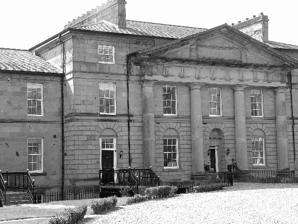
Building: Lancaster Moor Hospital
Country: United Kingdom
Year built: 1883
Former hospital in Lancashire, England Hospital in Lancashire, England Lancaster Moor Hospital The 1816 building in 2008 Location in Lancaster Geography Location Lancaster , Lancashire, England Coordinates 54°02′56″N 2°46′19″W / 54.049°N 2.772°W / 54.049; -2.772 Organisation Type Specialist Services Speciality Psychiatry History Former name(s) Lancashire County Lunatic Asylum (1816-1930) Lancaster County Mental Hospital (1930-1948) Opened 1816 Closed 2000 Listed Building – Grade II* Official name Moor Hospital, Blocks 40, 41, 42, 44 and 46 Designated 24 January 1994 Reference no. 1289436 Listed Building – Grade II Official name Moor Hospital, New Block Designated 24 January 1994 Reference no. 1195079 Listed Building – Grade II Official name Boundary walls, railings, gates and gate piers at Lancaster Moor Hospital Designated 13 September 2006 Reference no. 1391761 Lancaster Moor Hospital , formerly the Lancaster County Lunatic Asylum and Lancaster County Mental Hospital , was a mental hospital in Lancaster , Lancashire , England, which closed in 2000 (the mental health departments left in 1991, but others remained). History The 1883 building in 2010 The main building, which was designed by Thomas Standen, was opened as the First Lancashire County Asylum in 1816. It was extended at various times until 1850, and is grade II* listed . A further building, which was designed by Arnold W. Kershaw in the gothic style and known as "the Annexe", was completed in 1883 and is grade II listed, as are its walls, railings, and gateways. The hospital's chapel , which was designed by Edward Graham Paley , was built in 1866 and is grade II listed. A female doctor, Catherine Arnott , was one of the asylum's early resident Medical Officers. Campbell House, a facility for paying "gentlemen" patients, was completed in 1909 and the Ladies' Villa, a facility for paying "lady" patients, was completed in 1916. The Ladies' Villa, also known as Ridge Lea, was large enough to be classed separately as a small Mental Asylum. The hospital was a pioneering site for the humane treatment of the mentally ill with the introduction of treatments such as electroconvulsive therapy (ECT). The writer Alan Bennett describes his mother's treatment in the hospital in his memoirs. Following the introduction of Care in the Community in the early 1980s, the hospital went into a period of decline and closed in 2000; the Annexe and chapel have since been converted into apartments, and houses have been built in the grounds. The Ladies Villa "Ridge Lea" has since been abandoned after closing in 2013. It is currently used as a dog training ground for Lancashire Police and is surrounded by metal fencing to deter Urban explorers as it is a prime area for exploring. The hospital was renamed as Lancashire County Mental Hospital in 1930, and as Lancaster Moor Hospital in 1948. See also Lancashire portal Grade II* listed buildings in Lancashire Listed buildings in Lancaster, Lancashire Prestwich Hospital , the second Lancashire County Asylum Rainhill Hospital , the third Lancashire County Asylum Whittingham Hospital , the fourth Lancashire County Asylum Winwick Hospital , the fifth Lancashire County Asylum Calderstones Hospital , the sixth Lancashire County Asylum References